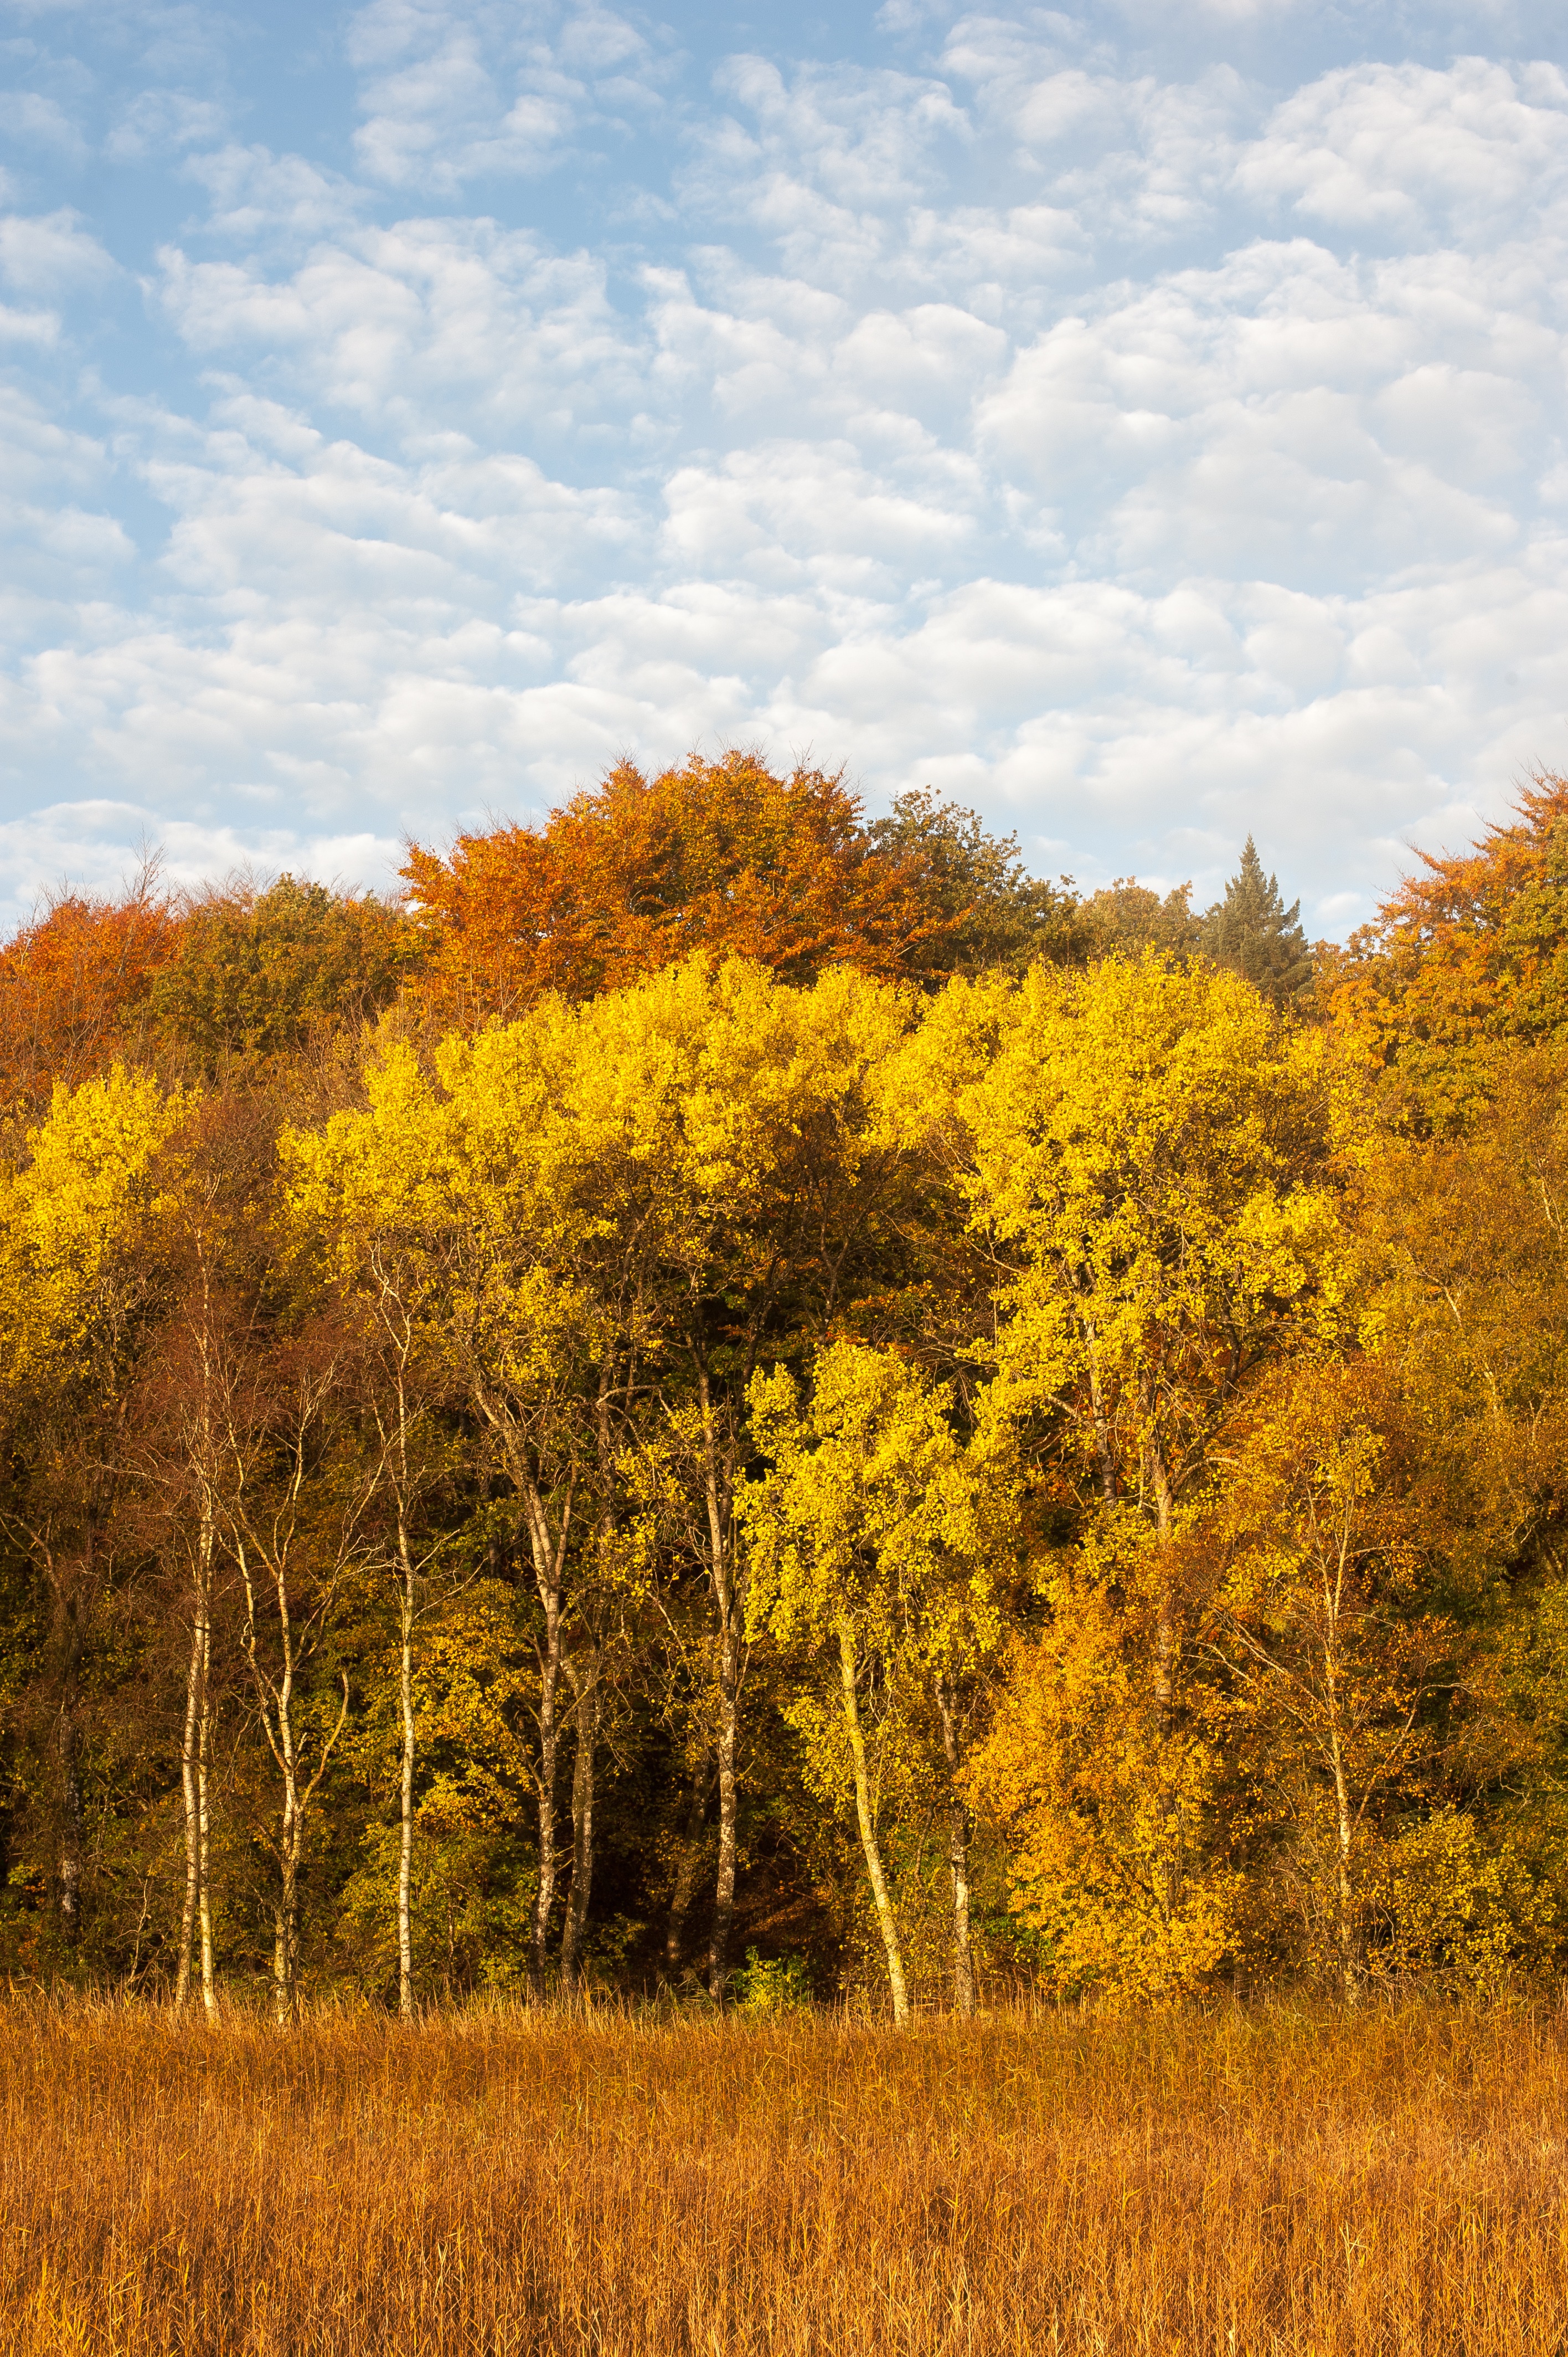
landscape, tree, nature, forest, grass, wilderness, branch, cloud, sky, field, meadow, prairie, sunlight, leaf, hill, pasture, autumn, yellow, trees, grassland, deciduous, escarpment, grove, woodland, larch, ecosystem, defoliation, rural area, biome, grass family, woody plant, temperate broadleaf and mixed forest, ecoregion, shrubland